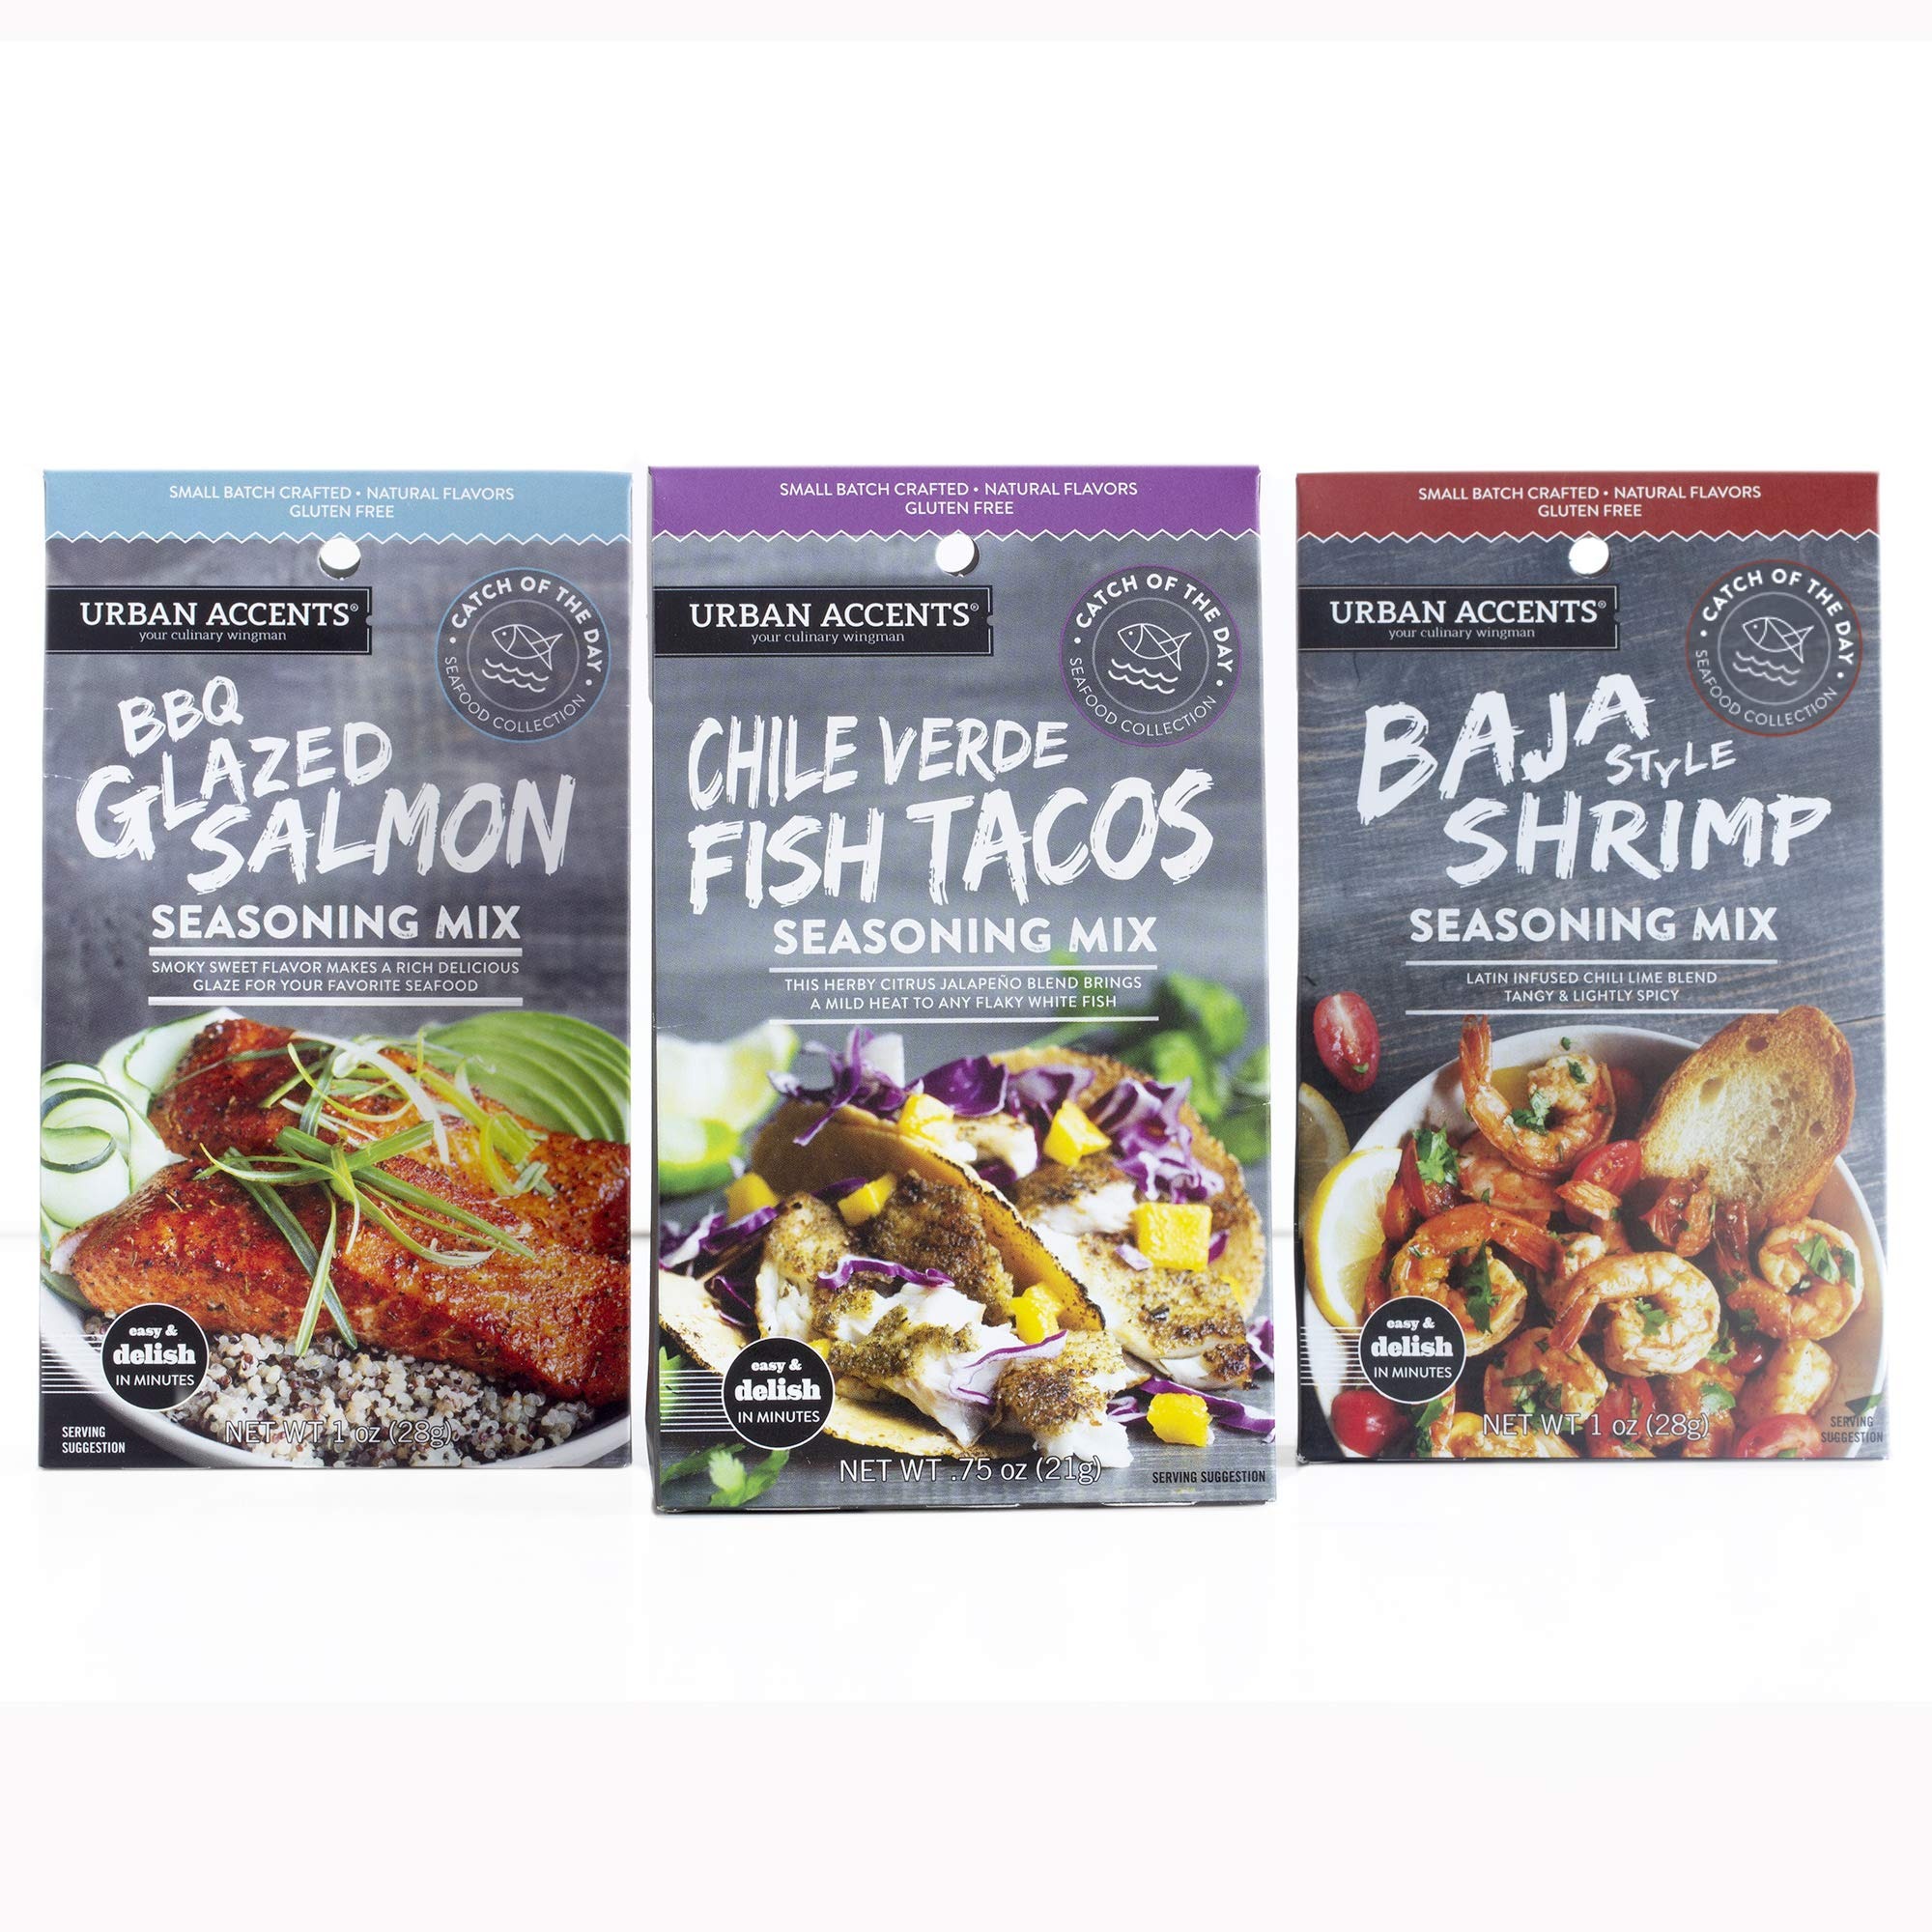
Item Name: Urban Accents Gluten Free Main Dish Seafood Seasoning Bundle - Seafood Spice & Seasoning Packs (Set of 3) – Baja Shrimp, BBQ Glazed Salmon & Chile Verde Fish Taco Seasoning for Cooking
Bullet Point 1: SEAFOOD SEASONING BUNDLE: Give the gift of sensational seafood! Main dishes have never been faster and easier with these three gourmet seafood spices and seasonings.
Bullet Point 2: BAJA STYLE SHRIMP: This chili lime seafood seasoning blend contains aromatic spices that bring a little heat and a hint of juicy, zesty lime to make your shrimp juicy and delicious.
Bullet Point 3: BBQ GLAZED SALMON: With smoky and spicy paprika and a little thyme, this salmon seasoning uses brown sugar to create a sweet, caramelized glaze over your favorite fish.
Bullet Point 4: FISH TACOS: Seasoning for restaurant style chile verde fish tacos contains garlic, jalapenos, red pepper, onion and citrus for the perfect mild and meaty fish taco feast.
Bullet Point 5: URBAN ACCENTS: Urban Accents is a specialty food company based in Chicago, Illinois that manufactures and distributes spice blends, grilling rubs, sea salts and a full collection of products designed for use in gourmet cooking.
Product Description: <p>Our seafood seasonings add a little heat and flavor to your main dish, making fish the star of the show. This is the perfect spice gift set for your favorite seafood lover. Three spice and seasoning blends make cooking fish fast, simple and super-delicious. The spice set includes:</p> <p><b>Baja Style Shrimp</b> - A Latin-infused chili lime seafood seasoning blend, for tangy and lightly spicy shrimp! Complete your meal by serving it over white rice and sprinkle with chopped parsley.</p> <p><b>BBQ Glazed Salmon Seasoning</b>- This salmon seasoning mix creates a beautiful, caramelized glaze over your favorite type of fish filet. It’s sweet from the brown sugar but also has smoked paprika for a spiced, smoky bbq flavor.</p> <p><b>Chile Verde Fish Taco Seasoning</b> - Our herby citrus jalapeño fish taco seasoning brings a mild heat to any flaky white fish. Serve with tortillas and a cabbage slaw for a classic restaurant-style fish taco feast.</p> <p>GLUTEN-FREE | ORGANIC | NON-GMO</p> <p><b>Your Culinary Wingman </b> Urban Accents always has your back in the kitchen. Our focus is on quality, natural, small batch blended, creative flavors that we love to serve to our own friends and family. Find directions and suggestions on each label. All blends in this collection are Gluten Free.</p> <p><b>Add some spice to your life!</b> Whether it’s to wish someone congratulations or a Happy Father’s Day, or time to amp up your own cooking game; it’s the perfect time to buy Urban Accents’ Seafood Seasoning Bundle.</p> <p>Order yours today!</p>
Value: 1.0
Unit: Count

Price: 14.23